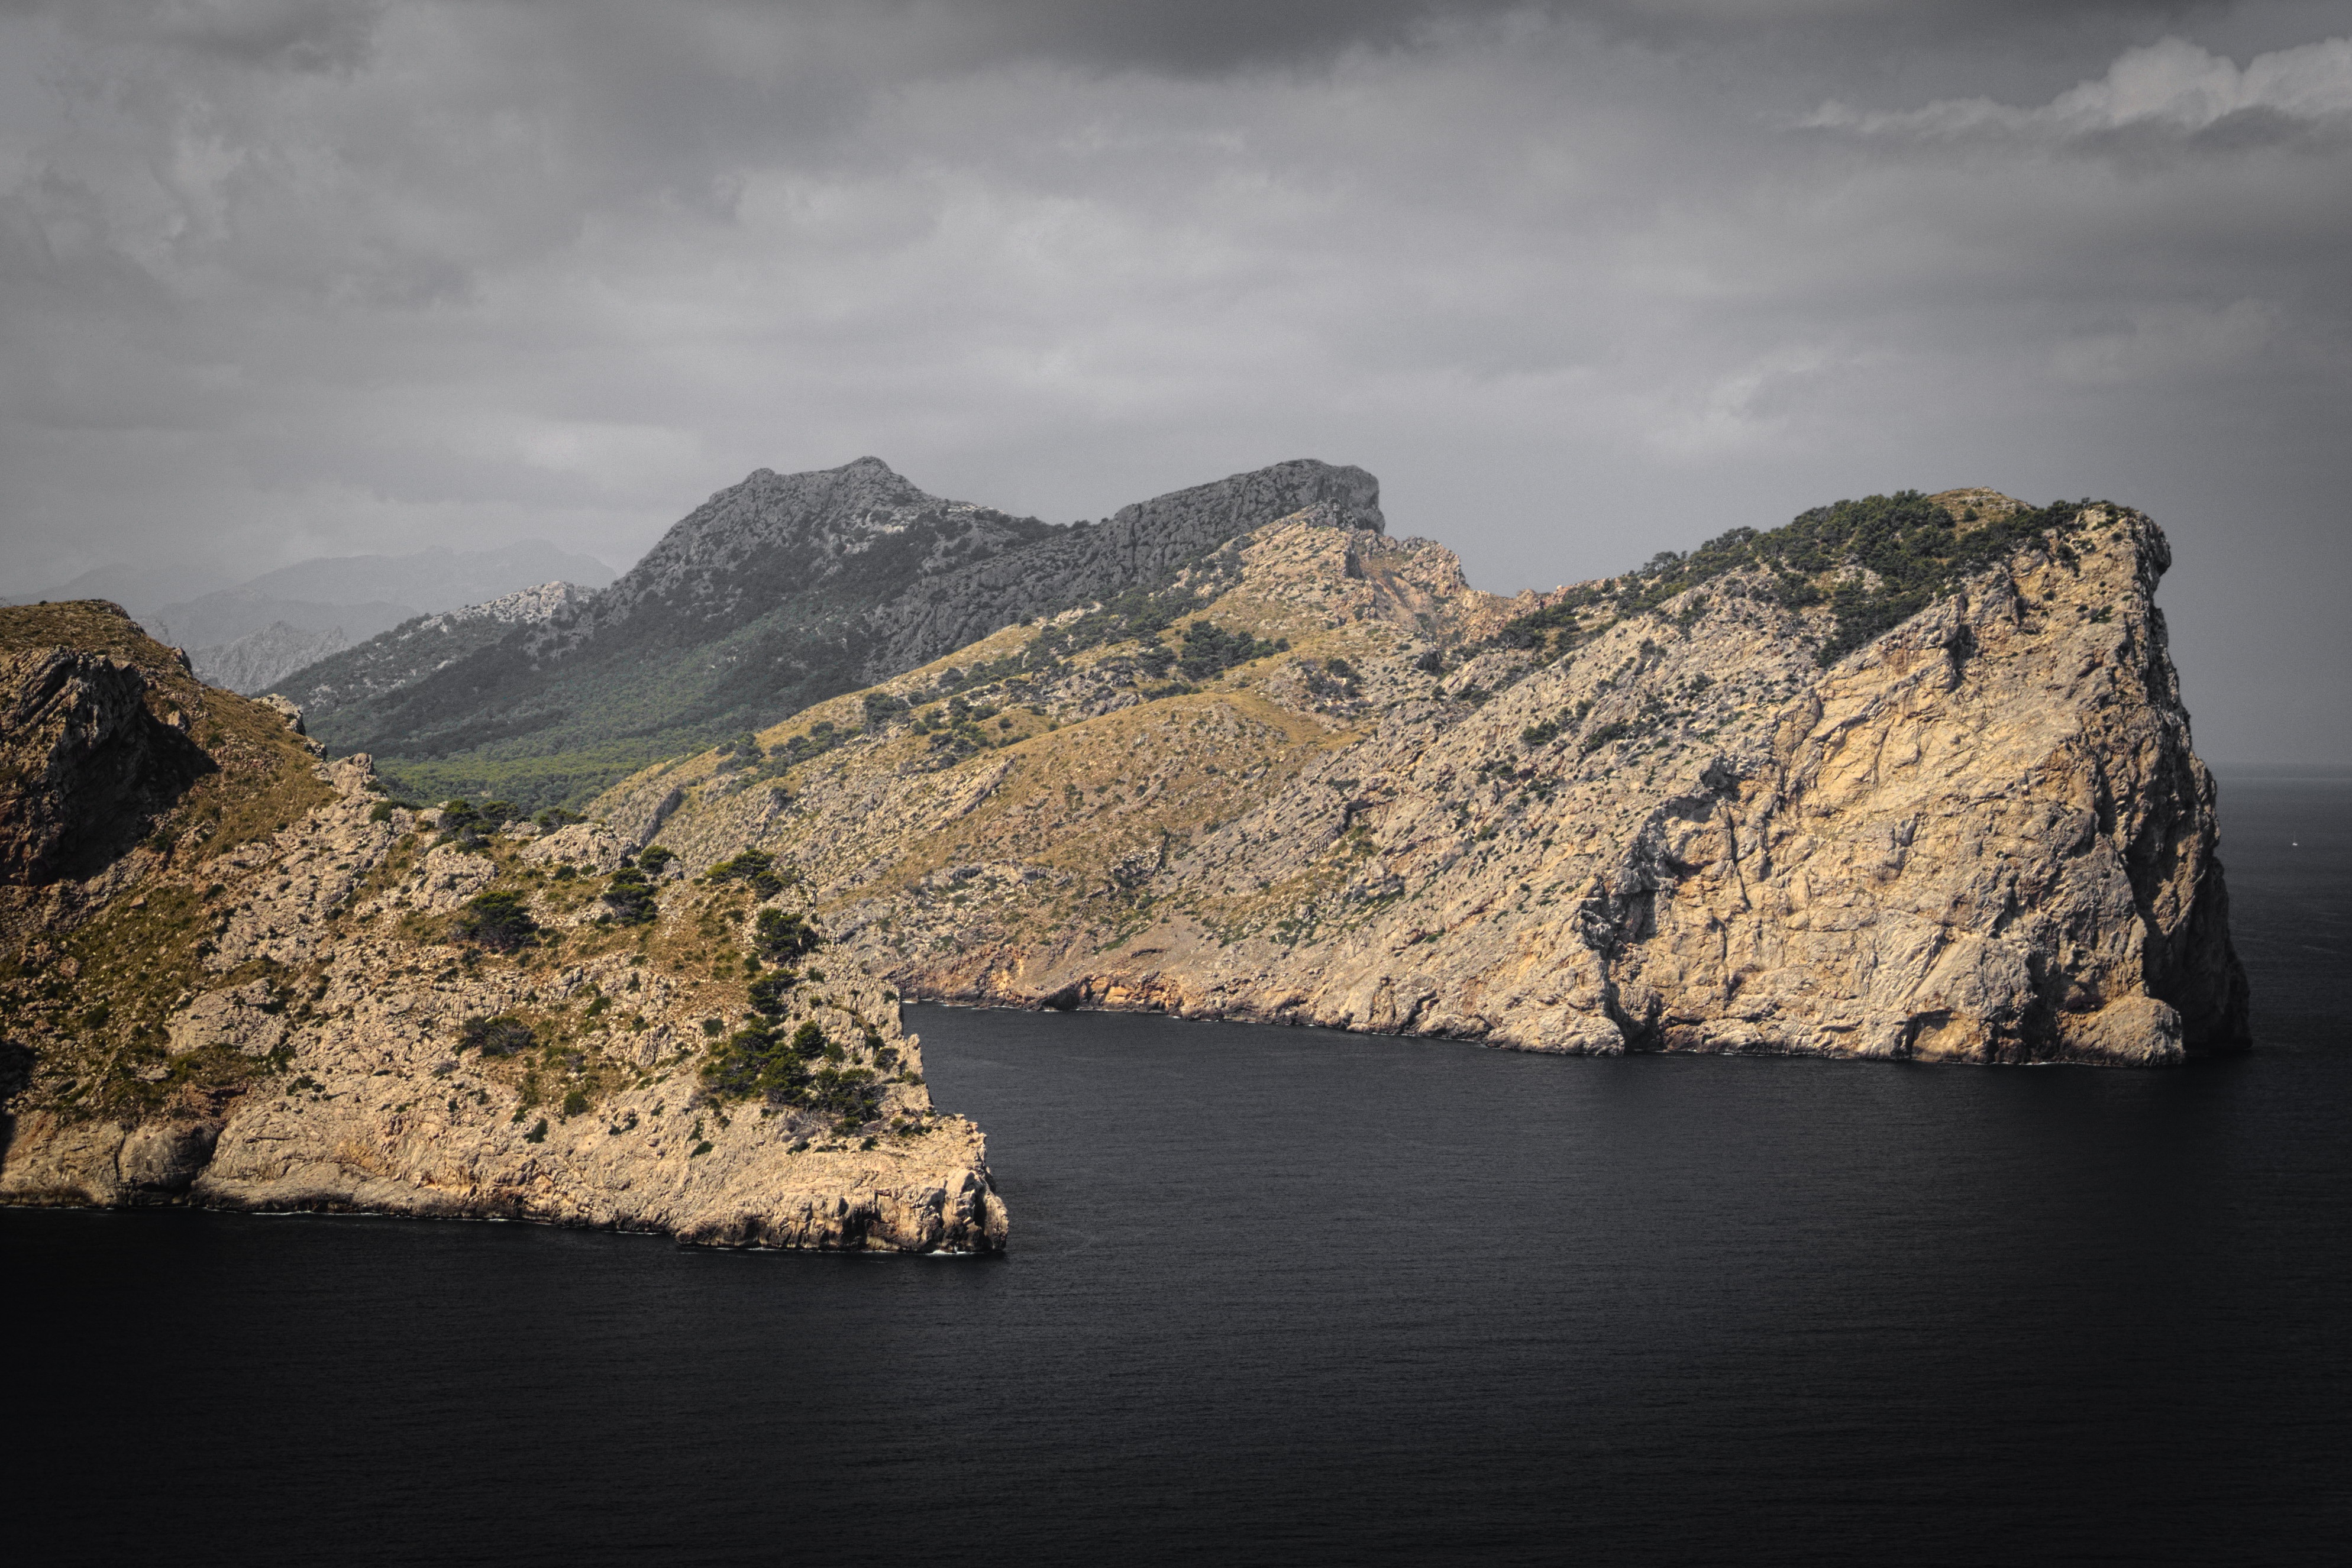
landscape, sea, coast, water, nature, rock, ocean, mountain, cloud, hill, lake, mountain range, cliff, reflection, bay, fjord, reservoir, terrain, material, loch, cape, landform, geographical feature, mountainous landforms